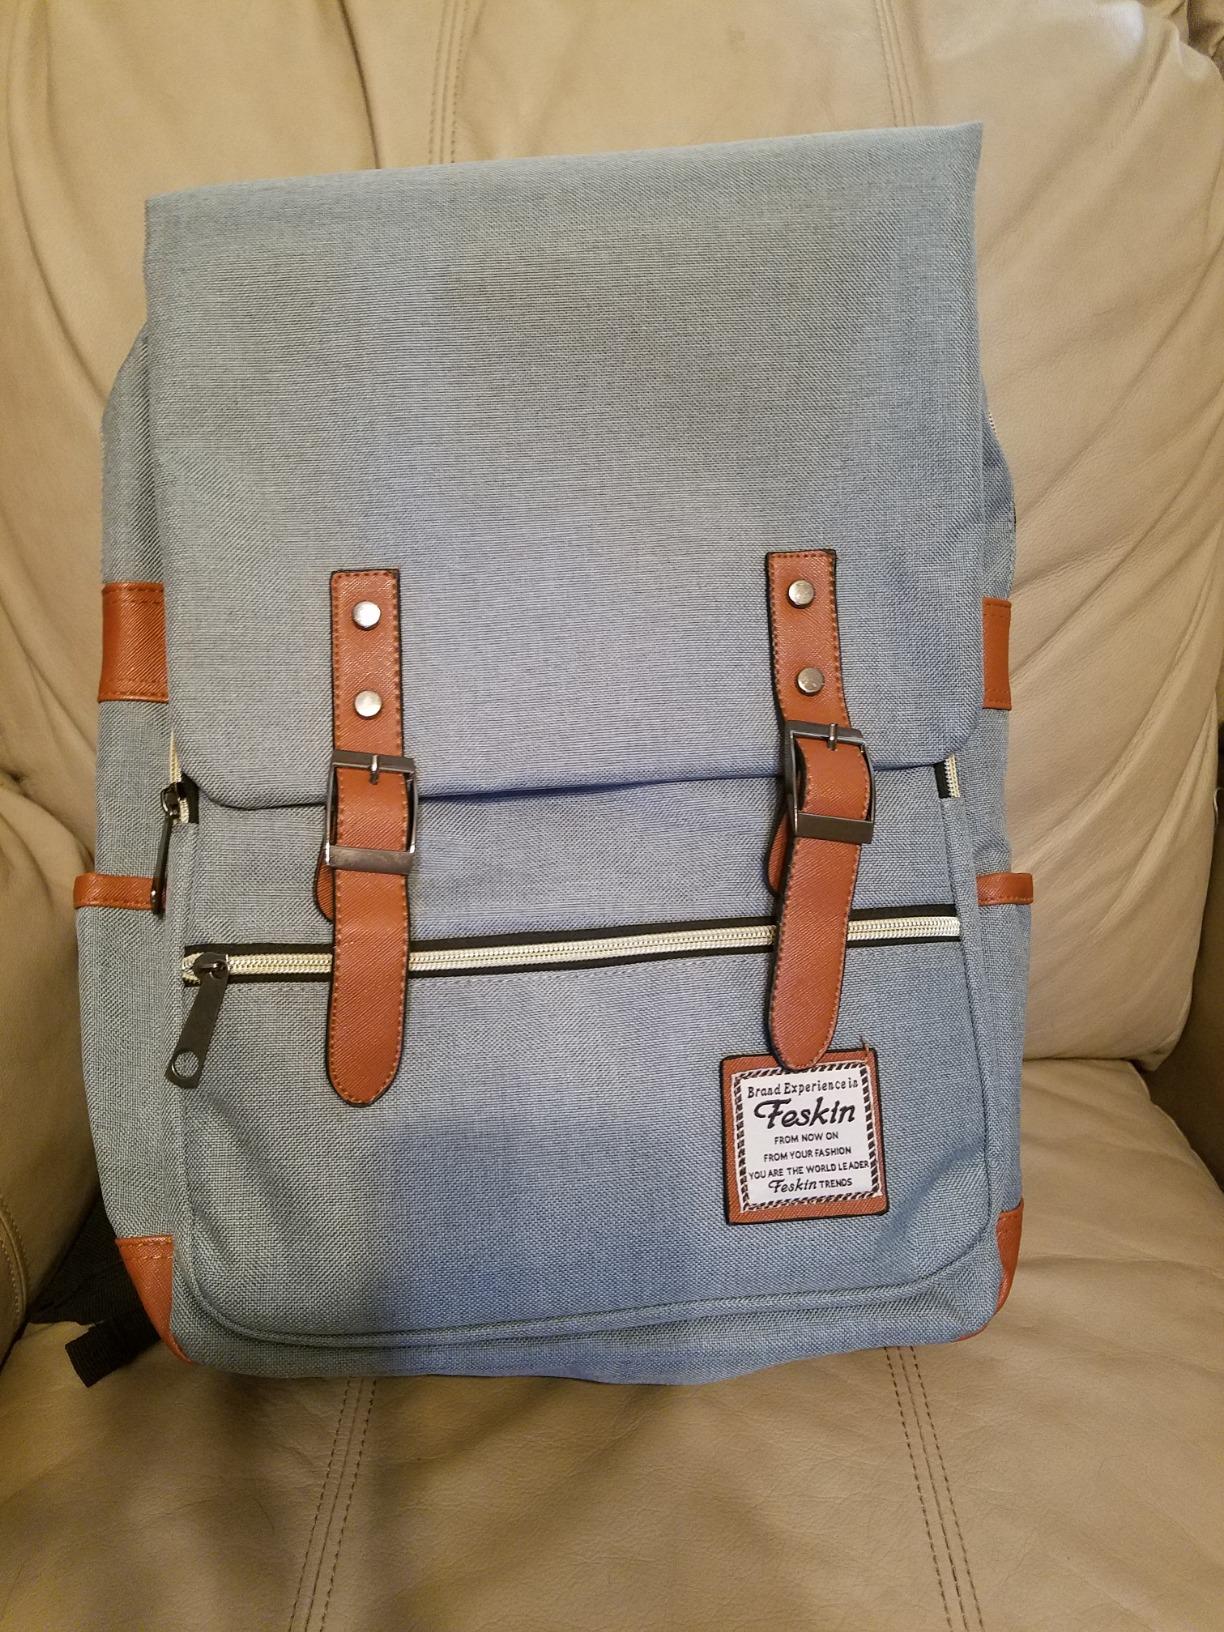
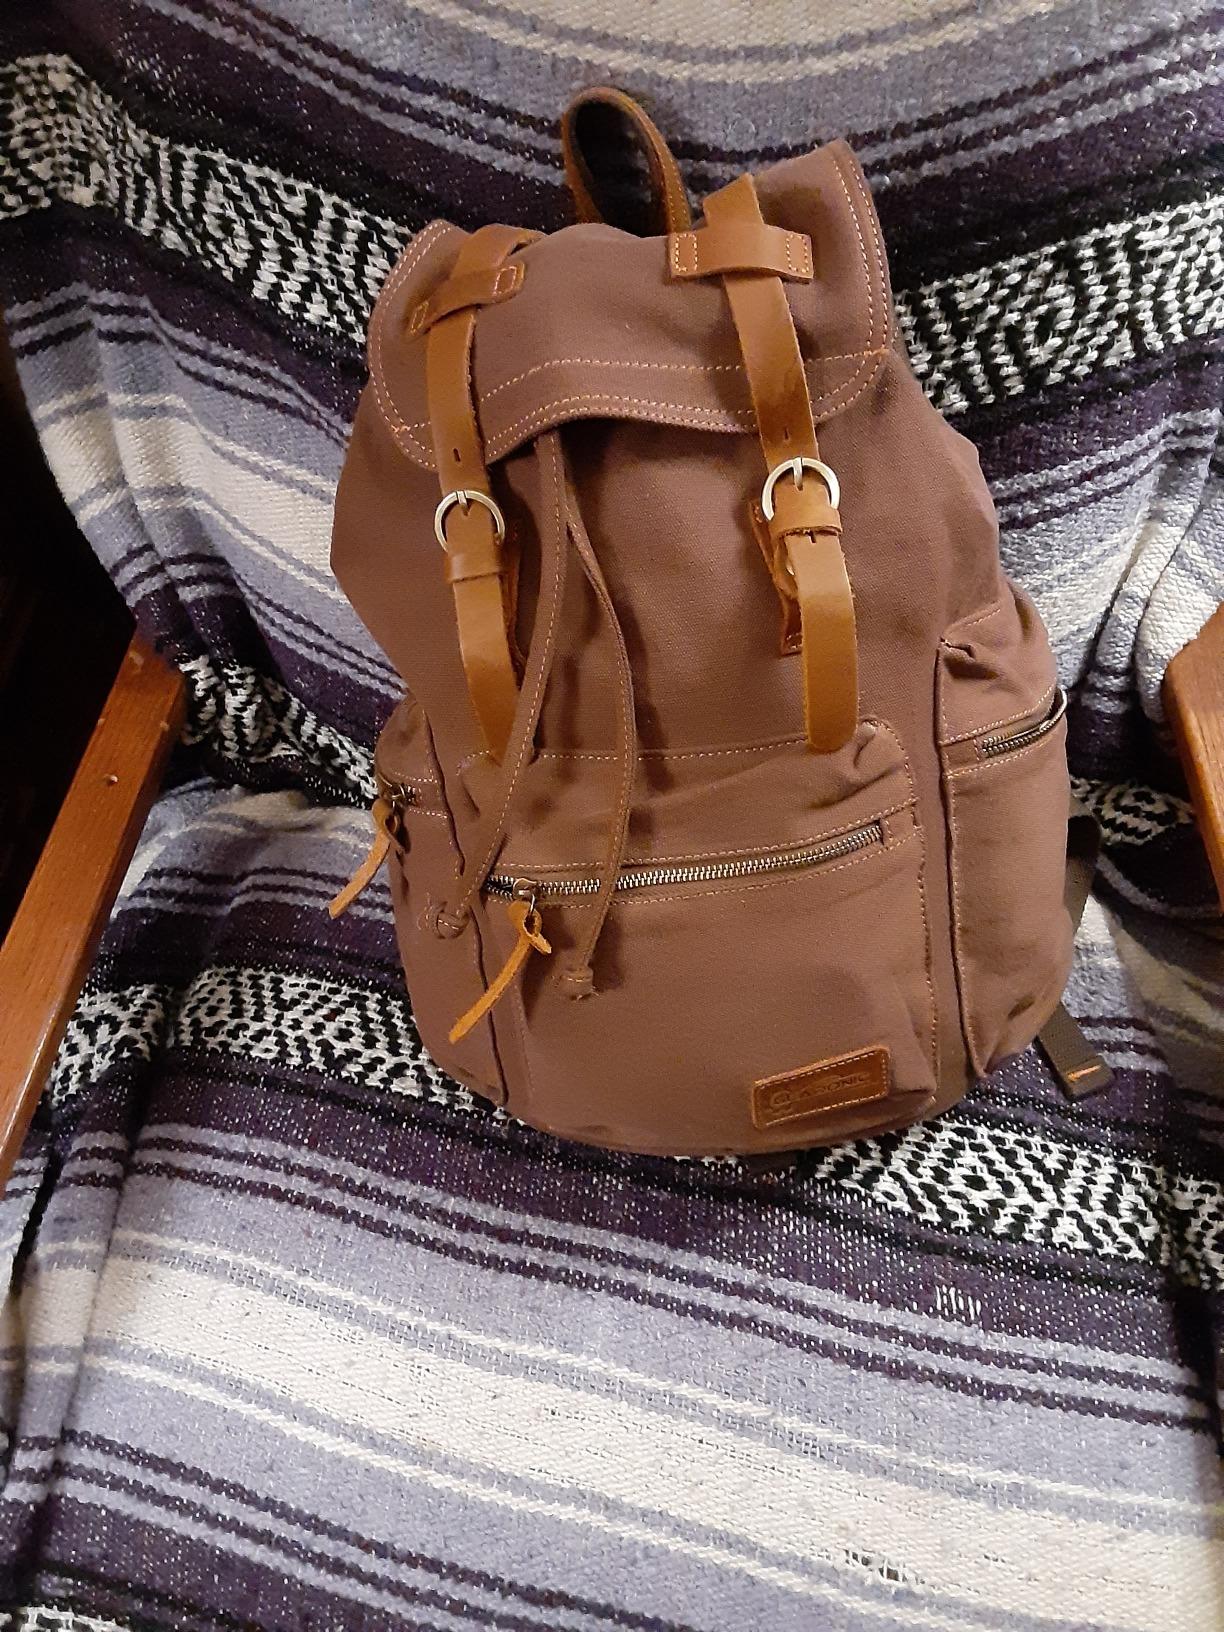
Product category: bag
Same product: no